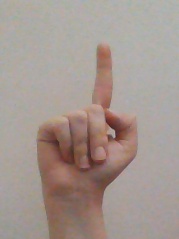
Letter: bb